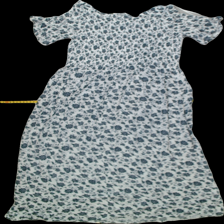
View: back
Type: Dress
Category: Ladies
Brand: KappAhl
Colors: Multicolor
Material: 100%viscose
Pattern: Floral print
Cut: C-collar, Long, Loose
Size: S
Trend: No trend
Stains: No
Damage: 0
Price range: 50-100
Recommended usage: Reuse